Vishal Sikka

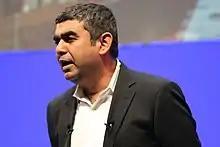
Founder and CEO of Vianai Systems

Vishal Sikka (born 1 May 1967) is an Indian entrepreneur the founder and CEO of Vianai, former CTO of SAP AG, and former CEO of Infosys. He currently also serves on Oracle's board of directors, the supervisory board of the BMW Group and as an advisor to the Stanford Institute of Human-Centered AI.